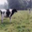
Label: cattle